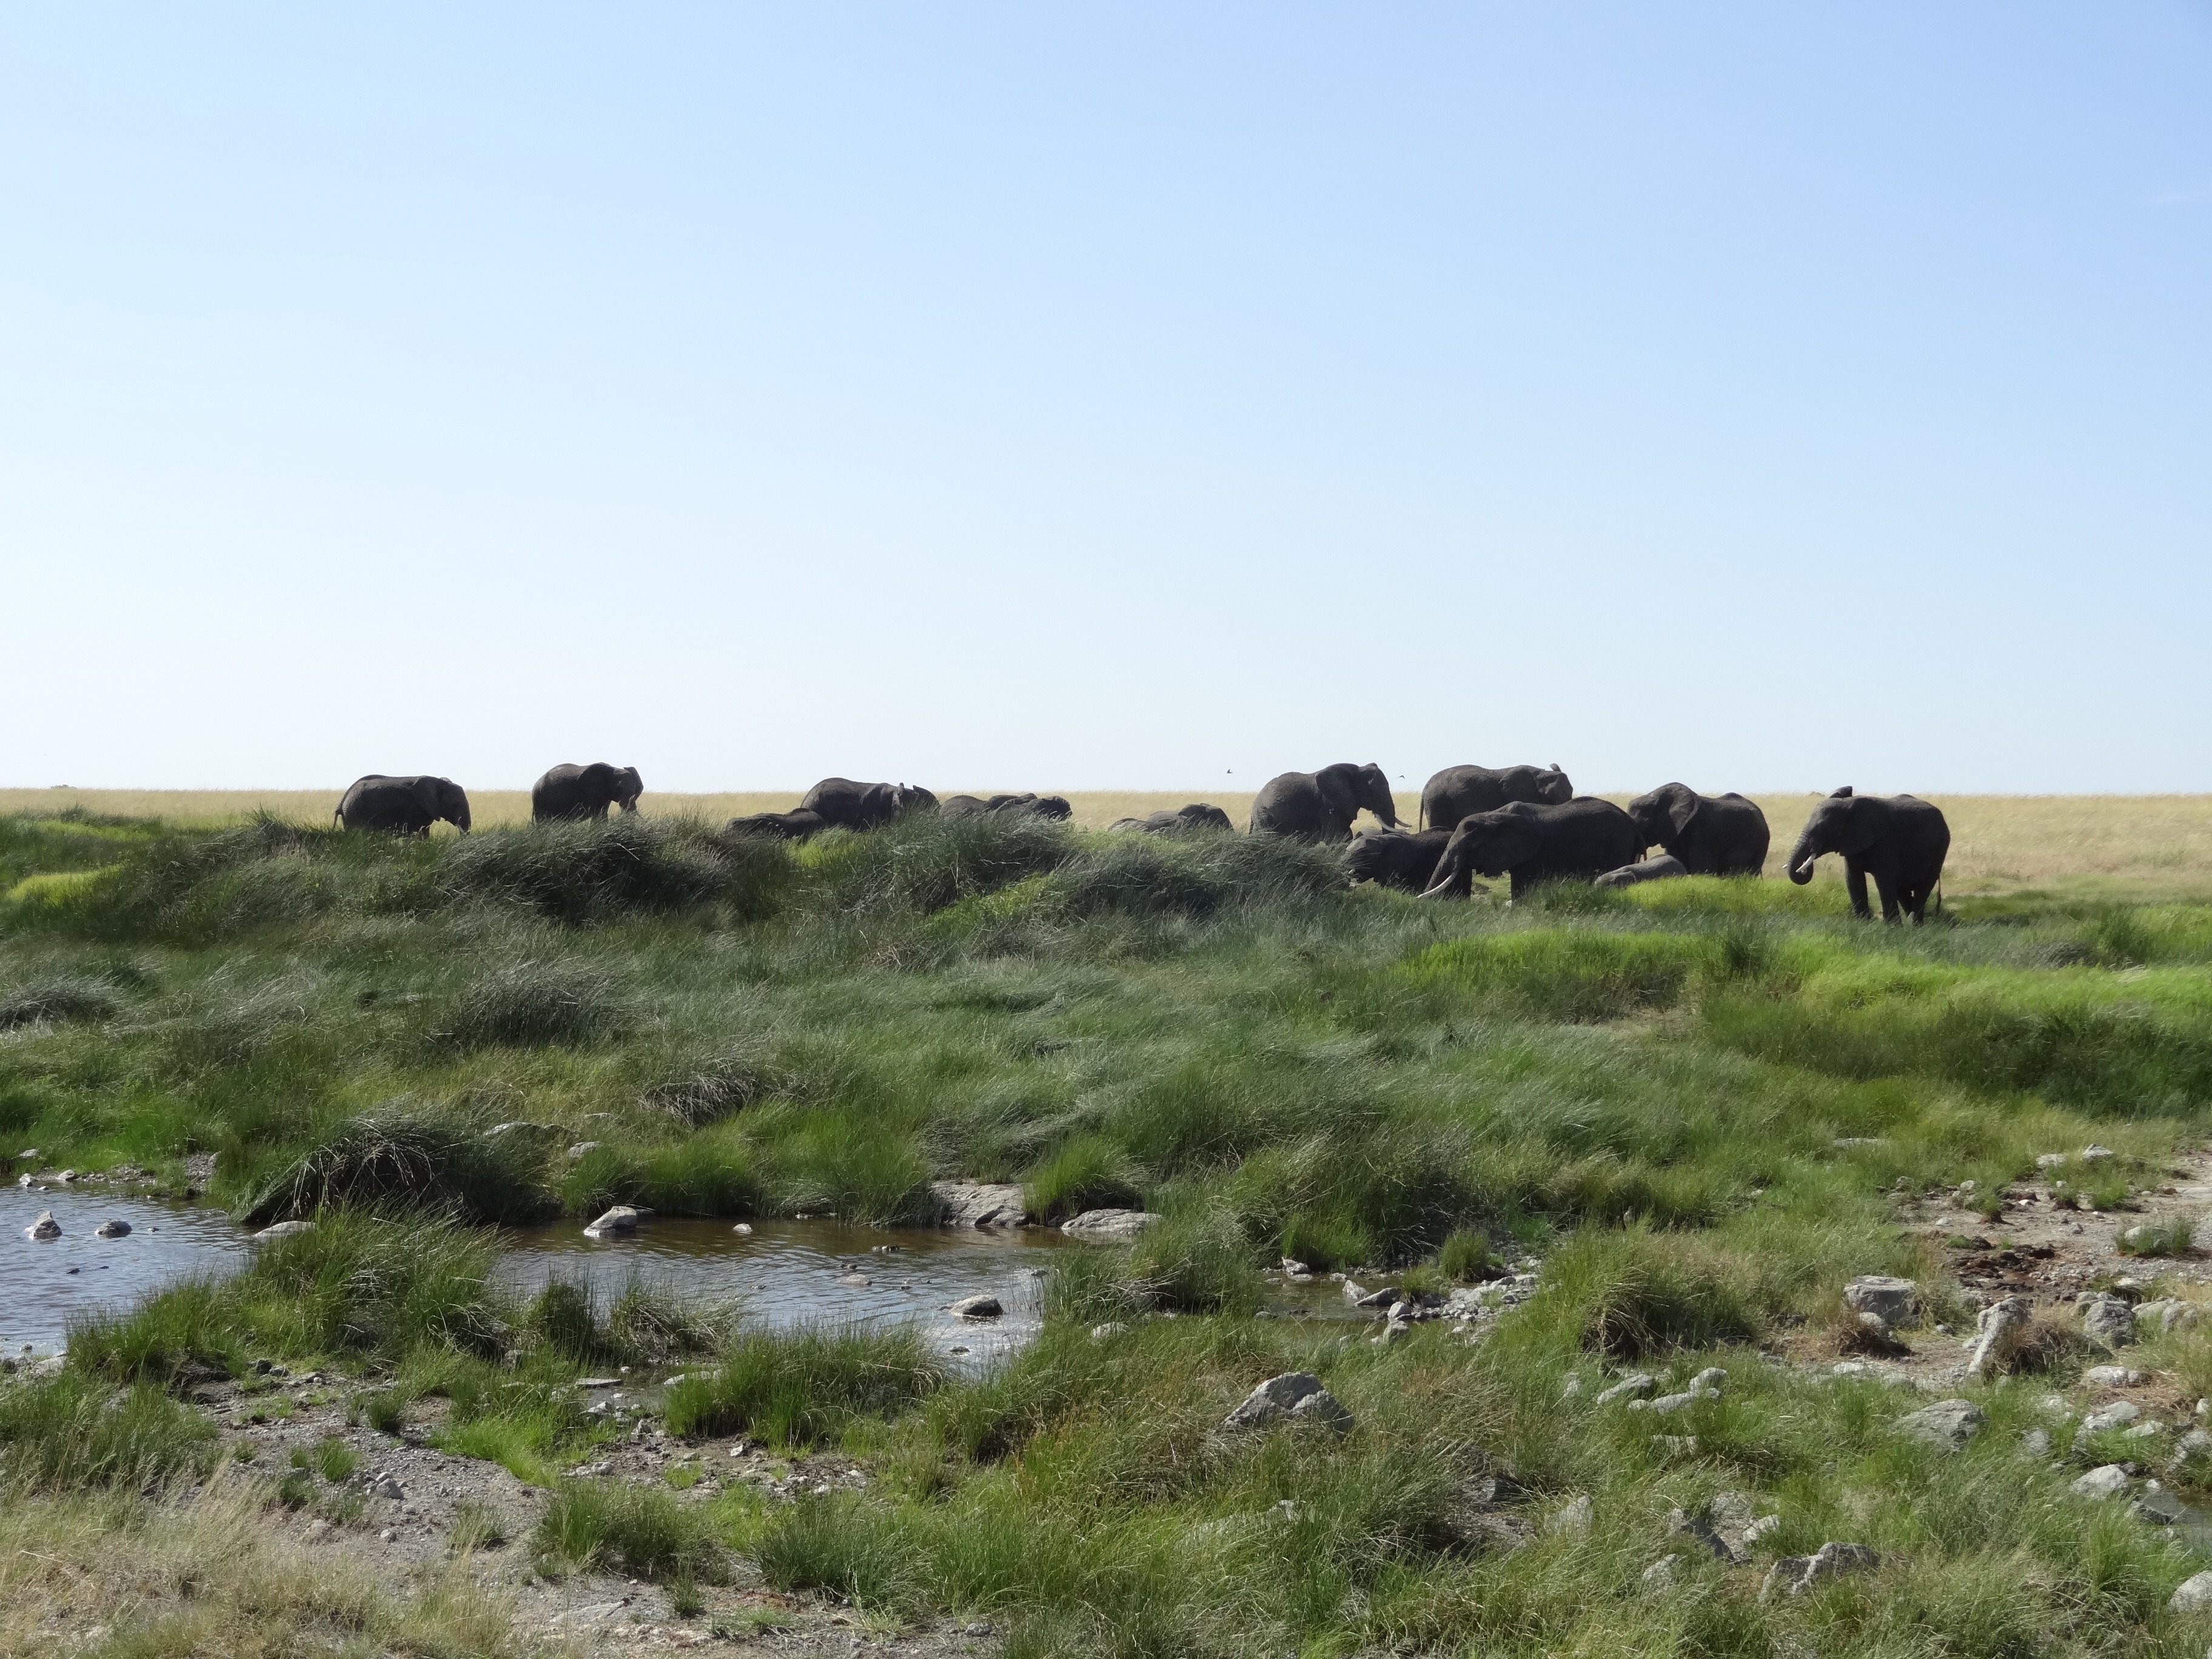
landscape, field, meadow, prairie, wildlife, herd, pasture, grazing, ranch, fauna, savanna, plain, savannah, grassland, animals, plateau, habitat, safari, ecosystem, elephants, steppe, rural area, natural environment, cattle like mammal, ecoregion, family of elephants